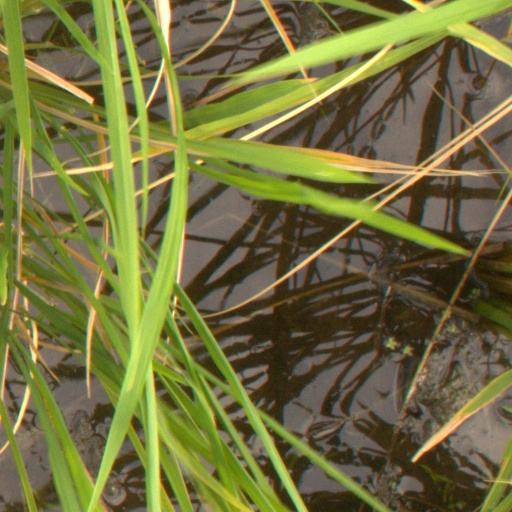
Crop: rice